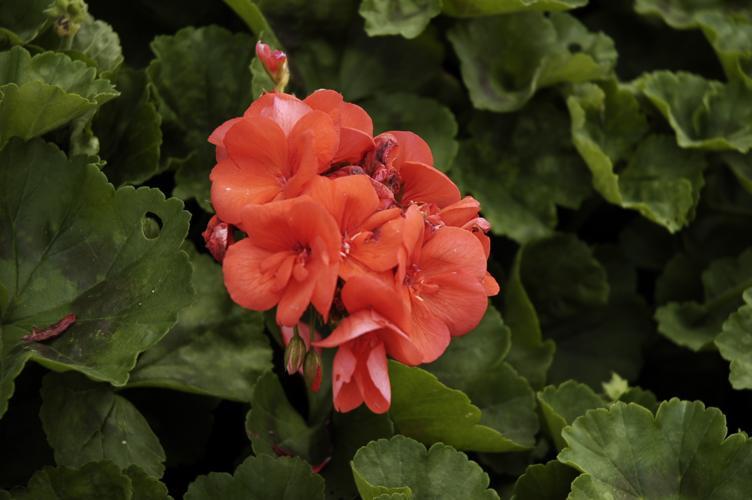
Label: geranium